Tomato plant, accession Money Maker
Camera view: vertical (180 deg); turntable rotation: 30 degrees
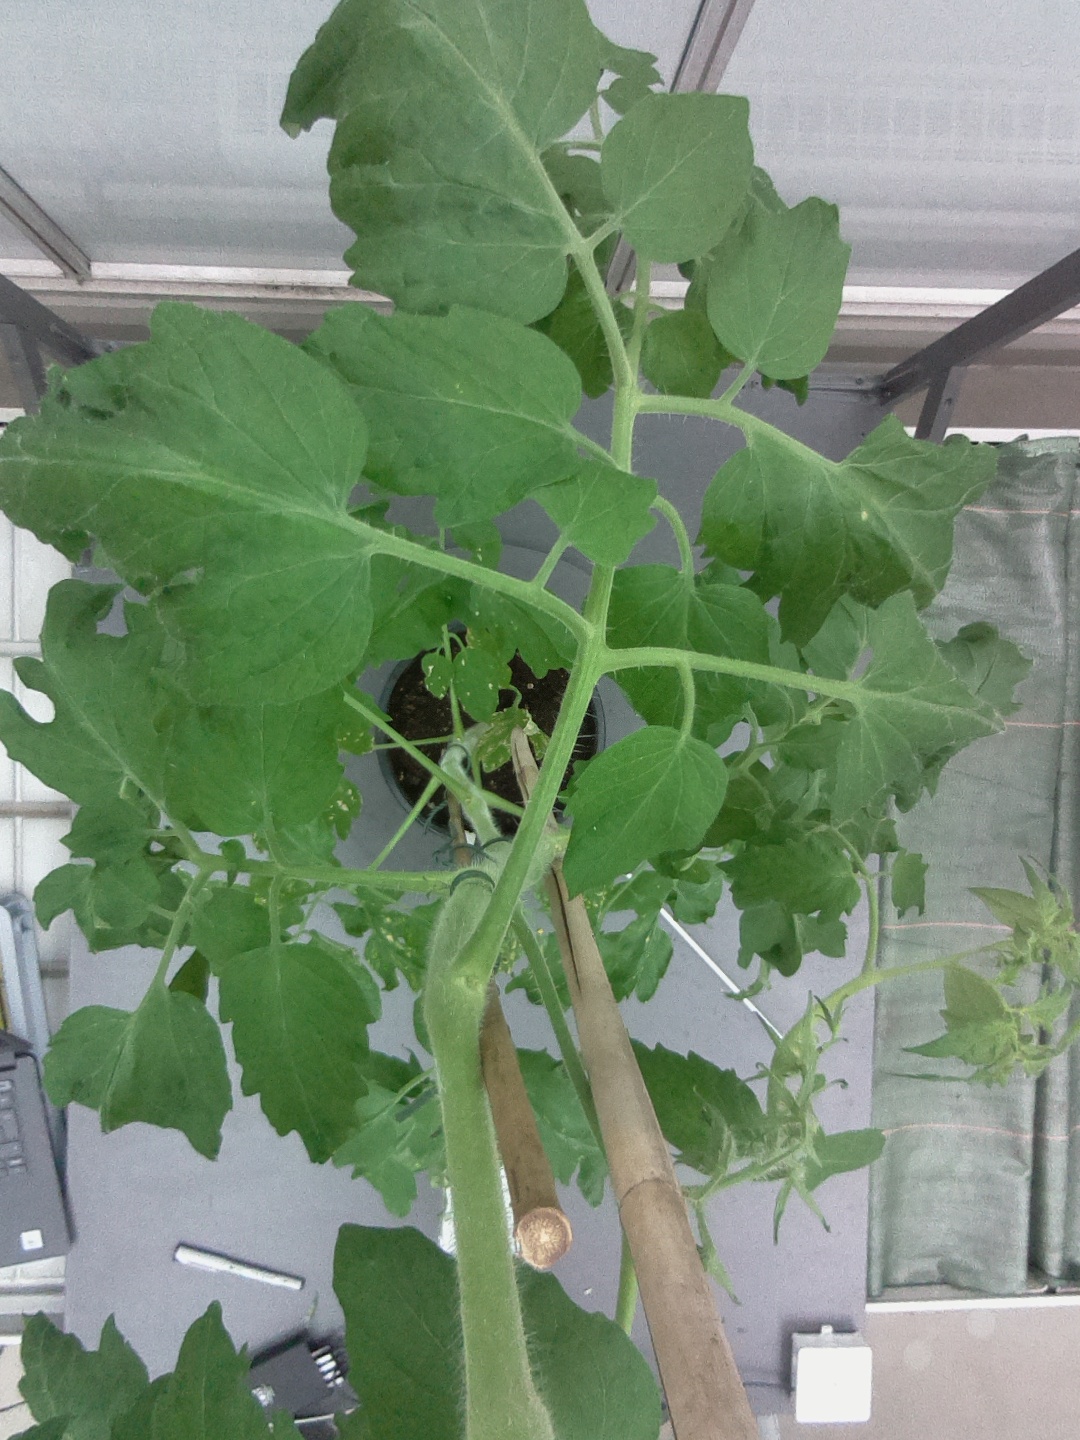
BBCH growth stage 70: Fruits at the main stem or branches visibles